Chhurpi

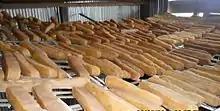
Production of Chhurpi in Nepal

Chhurpi, otherwise known as durkha and chogo/chugo, is a traditional cheese consumed in Nepal, Bhutan and parts of Northeastern India. The two varieties of chhurpi are a soft variety (consumed usually as a side dish with rice) and a very hard variety. Chhurpi is considered one of the hardest cheeses in the world.